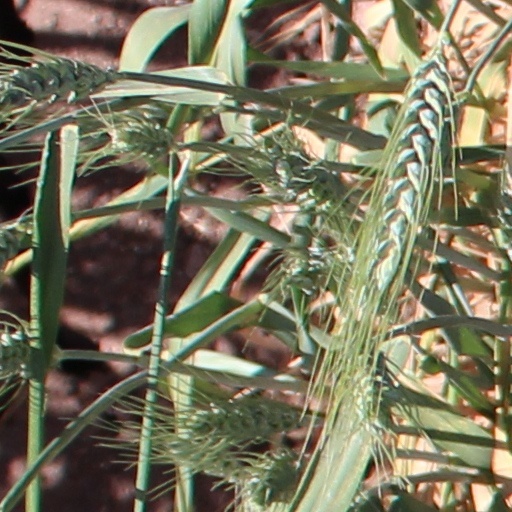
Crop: wheat